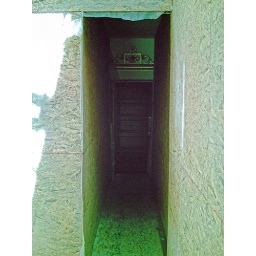
Keep in mind that the entire interior of the building is covered with plastic and then plywood.